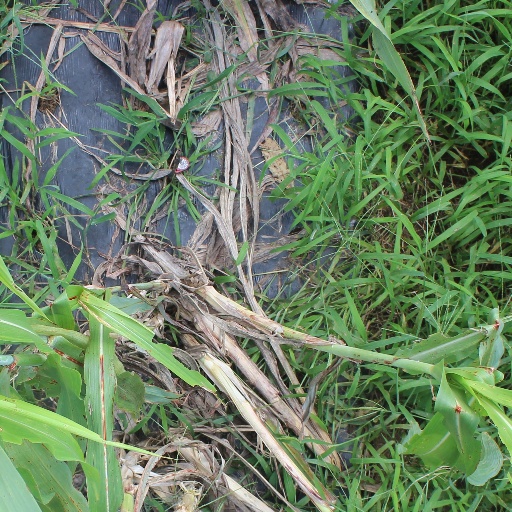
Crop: sorghum